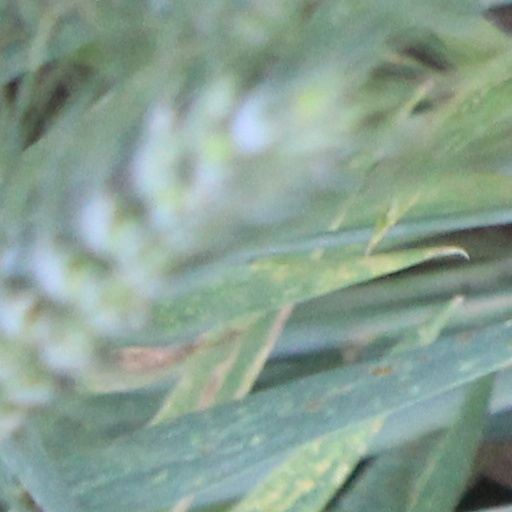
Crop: wheat